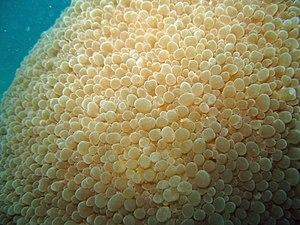
Physogyra lichtensteini est une espèce de coraux appartenant à la famille des Euphyllidae.